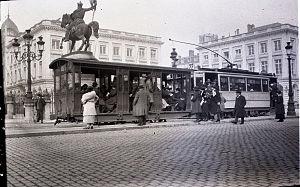
La Société Les Tramways bruxellois est créée en 1875 et est remplacée par la Société des transports intercommunaux de Bruxelles en 1954.